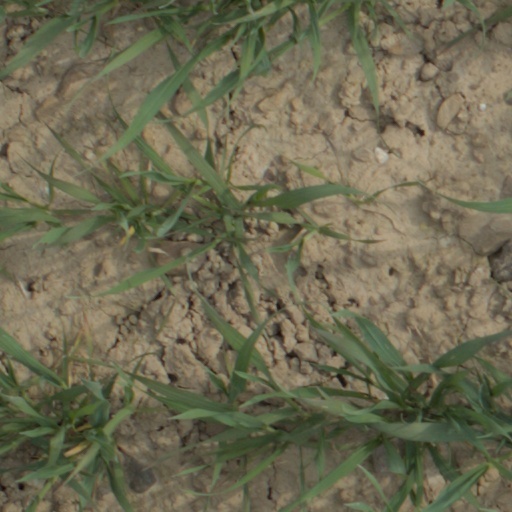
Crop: wheat